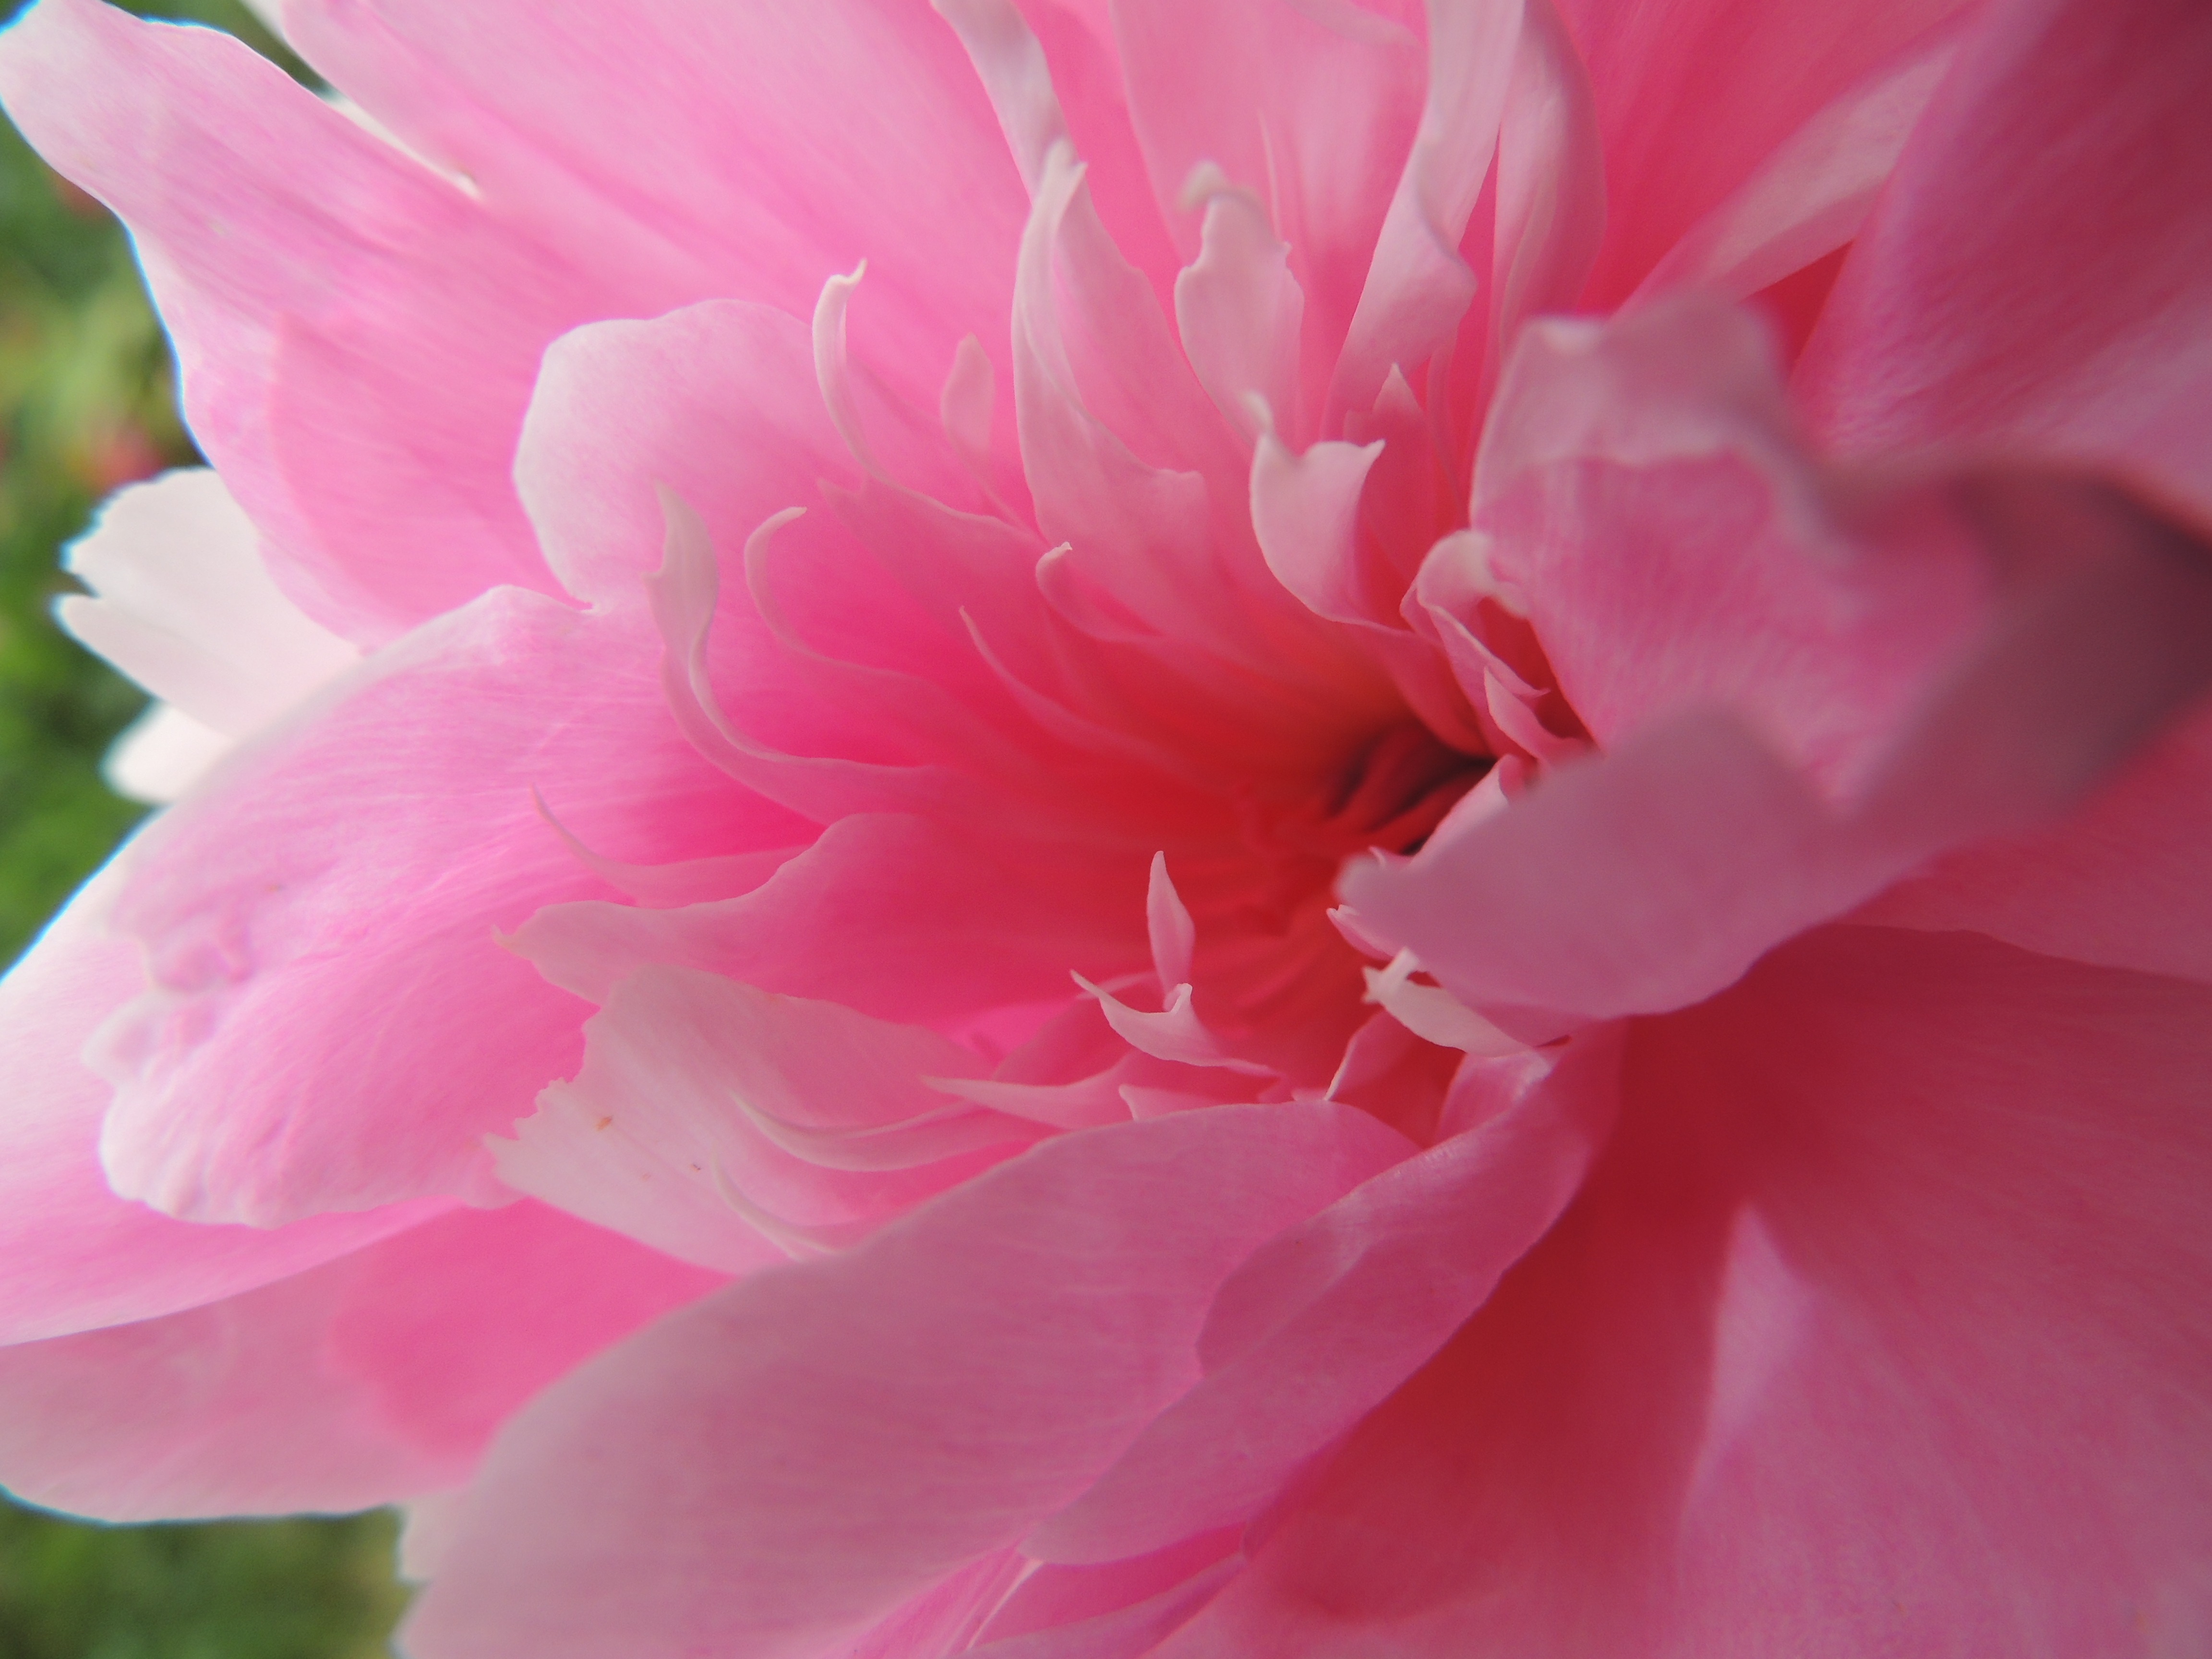
blossom, plant, flower, petal, summer, pink, center, gerbera, peony, macro photography, flowering plant, land plant